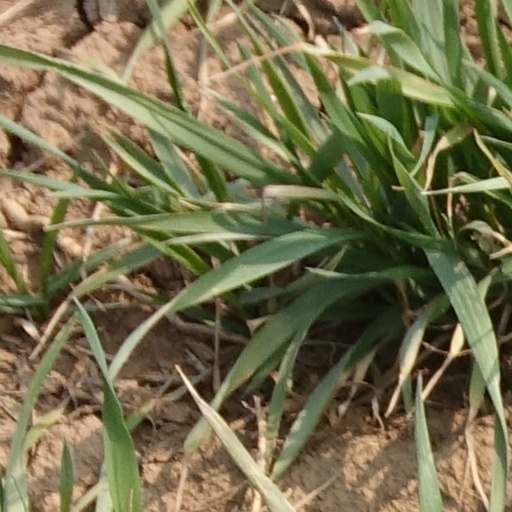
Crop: wheat